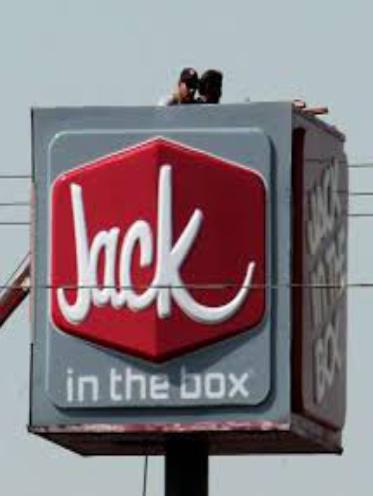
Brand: jack in the box
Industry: Food